Colorado River

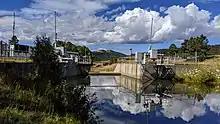
The Little Oso Diversion Dam diverts water from the Little Navajo River and transports it through a series of tunnels into the Rio Grande basin as part of the San Juan–Chama Project.

Large-scale development of Colorado River water supplies started in the late 19th century, at the river's headwaters in La Poudre Pass. The Grand Ditch, directing runoff from the river's headwaters across the Continental Divide to arid eastern Colorado, was considered an engineering marvel when completed in 1890. This was the first of twenty-four "transmountain diversions" constructed to draw water across the Rocky Mountains as the Front Range corridor increased in population. These diversions draw water from the upper Colorado and its tributaries into the South Platte River, Arkansas River and Rio Grande basins. Today, about 80 percent of Colorado's population lives on the eastern slope of the Rockies, while 80 percent of precipitation falls on the western slope.